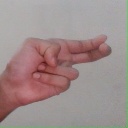
अक्षर: ह